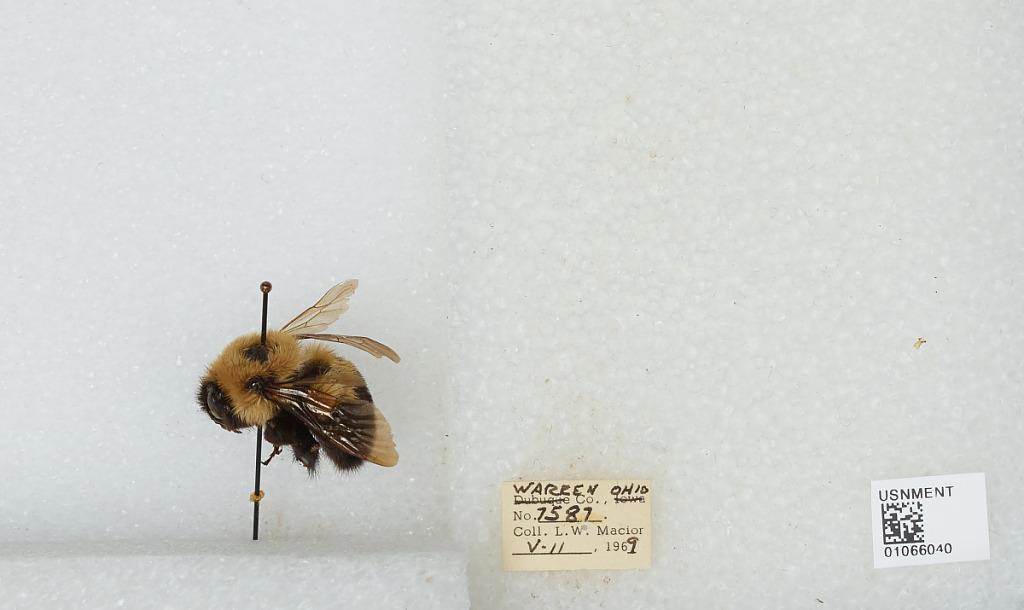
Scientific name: Bombus (Pyrobombus) bimaculatus Cresson
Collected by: L. Macior
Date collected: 1969-5-11
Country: United States
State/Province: Ohio
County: Warren
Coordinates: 39.4242, -84.1856